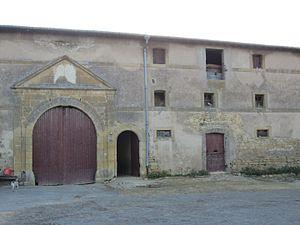
La liste des châteaux de Meurthe-et-Moselle recense de manière non exhaustive les châteaux, maisons fortes, mottes castrales, situés dans le département français de Meurthe-et-Moselle. Il est fait état des inscriptions et classements au titre des monuments historiques.
Affléville est une commune française située dans le département de Meurthe-et-Moselle en région Grand Est.